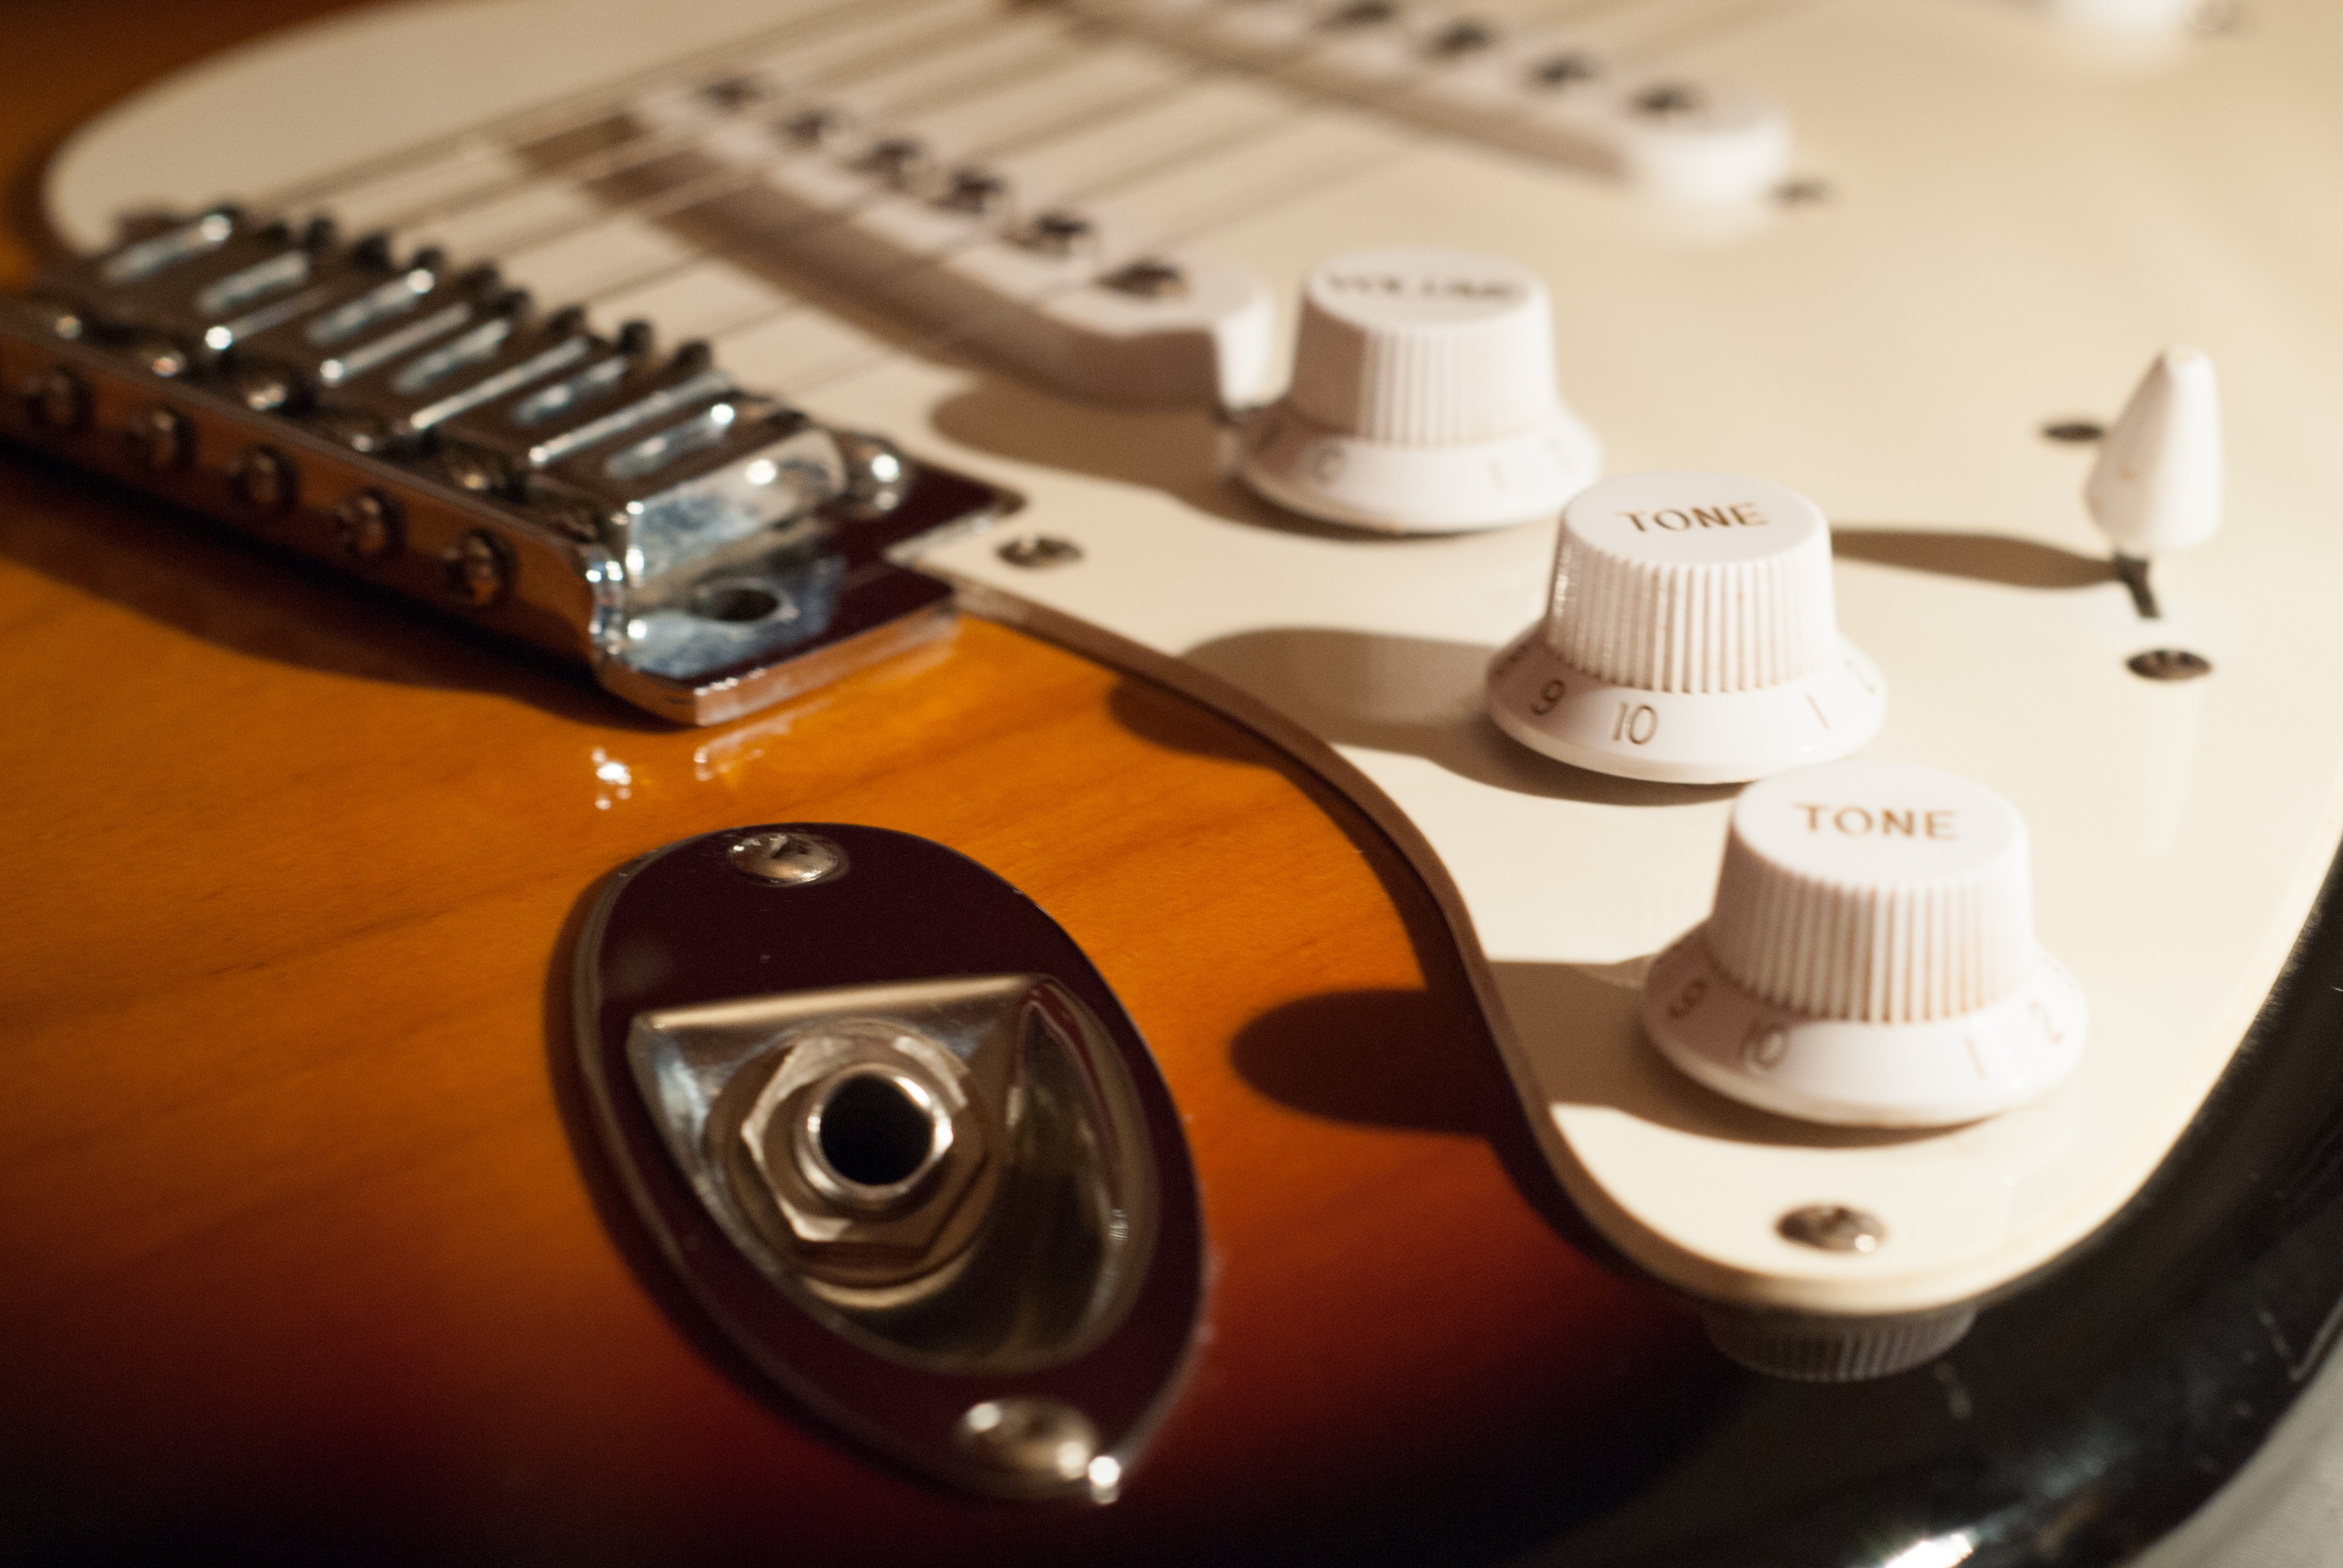
creative, guitar, acoustic guitar, instrument, electric guitar, musical instrument, buttons, bass guitar, string instrument, plucked string instruments